Fan Pan Tae

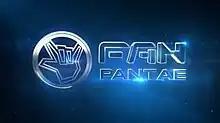

Fan Pan Tae is a knowledge-enhancing game of personal interests. The program has become talk of the town shortly since its first broadcast on September 1, 2000. The game was recognized as winner of best game or quiz programme from Asian Television Award in 2003 and 2004. In addition, the show has won multiple awards from many institutions in Thailand.